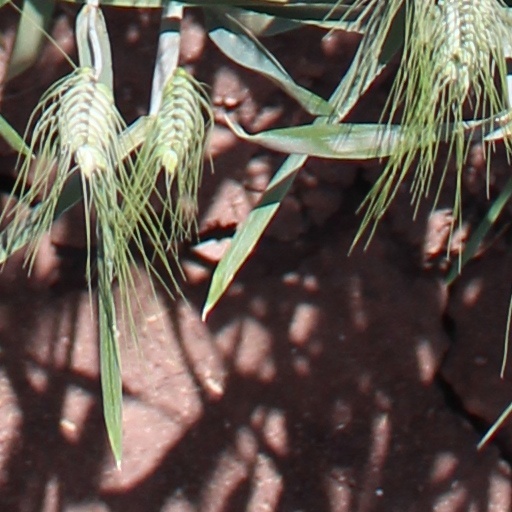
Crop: wheat